Protein adsorption in the food industry

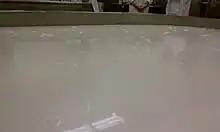
Pasteurized milk being held in bulk heating tank for cheese making.

Thermal treatment of milk by indirect heating (e.g. pasteurization) to reduce microbial load and increase shelf life is generally performed by a plate heat exchanger. Heat exchanger surfaces can become fouled by adsorbed milk protein deposits. Fouling is initiated by formation of a protein monolayer at room temperature, followed by heat induced aggregation and deposition of whey protein and calcium phosphate deposits. Adsorbed proteins decrease efficiency of heat transfer and potentially affect product quality by preventing adequate heating of milk.